Susie Isaacs

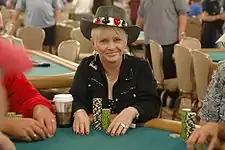
Susie Isaacs in the 2005 World Series of Poker

Susan J. Isaacs (born December 18, 1946, in Nashville, Tennessee) is an American professional poker player, who has been based in Las Vegas, Nevada, since 1986.